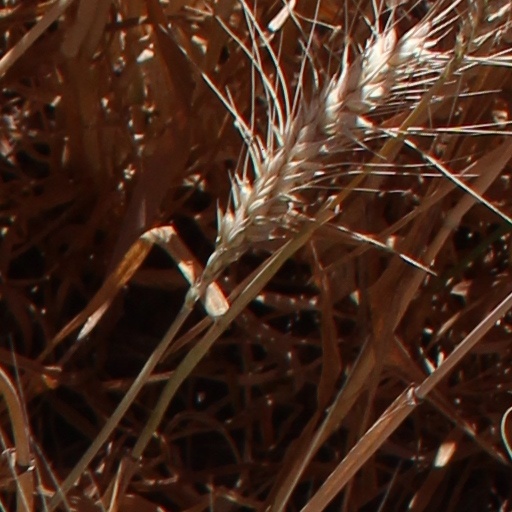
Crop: wheat